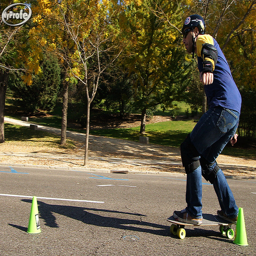
A man riding a skateboard around neon green traffic cones.
A skate board rider following an obstacle course in the road.
A man wearing a helmet skateboards between some cones.
A man on a skateboard with a helmet and protective pads on, riding next to green cones on the street.
A man in blue jeans and a helmet rides a skateboard near two green cones.